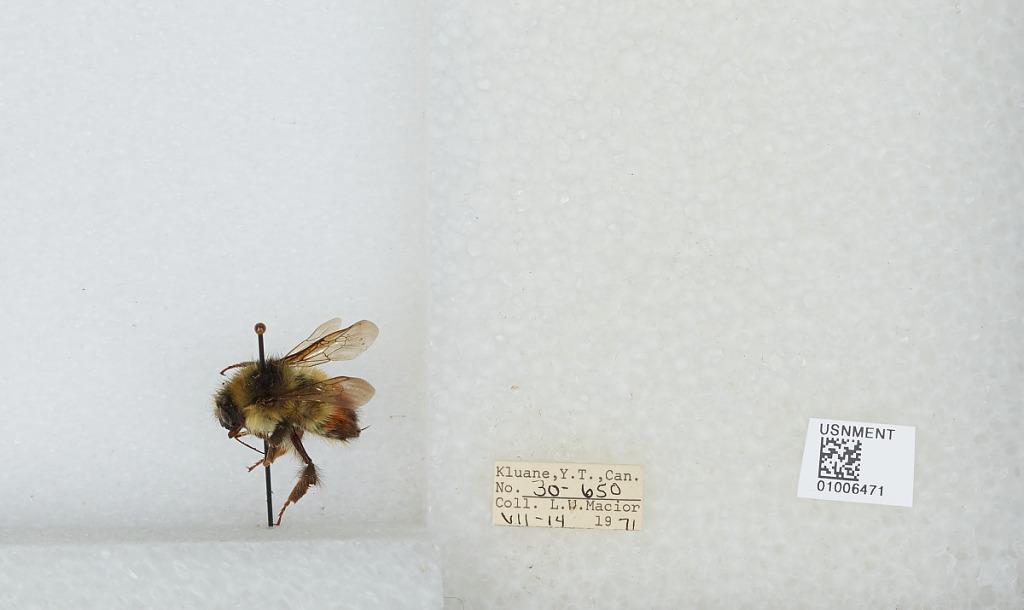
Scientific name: Bombus (Pyrobombus) flavifrons Cresson
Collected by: L. Macior
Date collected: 1971-7-14
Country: Canada
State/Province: Yukon Territory
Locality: Kluane
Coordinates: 60.75, -139.5